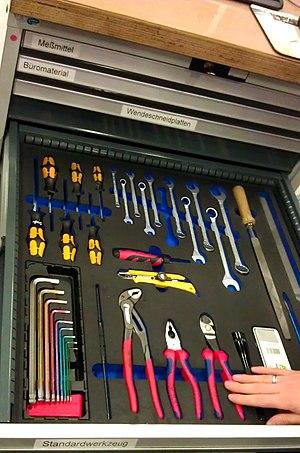
La méthode des 5 « S » est une technique de gestion japonaise visant à l'amélioration continue des tâches effectuées dans les entreprises. Élaborée dans le cadre du système de production de Toyota, elle tire son appellation de la première lettre de chacune de cinq opérations constituant autant de mots d'ordre ou principes simples :